Rhode Island Route 37

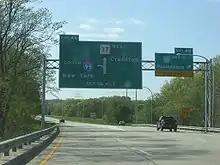
Route 37 west at the interchange with I-95 in Warwick

The origins of Route 37 date back to 1956, when the Rhode Island Department of Public Works (RIDPW) included the Route 37 Expressway on its list of proposed freeways for the state of Rhode Island. The freeway was originally proposed to begin at Route 116 in Hope, a village of Scituate, and extend east through Cranston to Route 117 in Warwick. The route would also have connections with the proposed I-295 in Cranston and I-95 in Warwick.